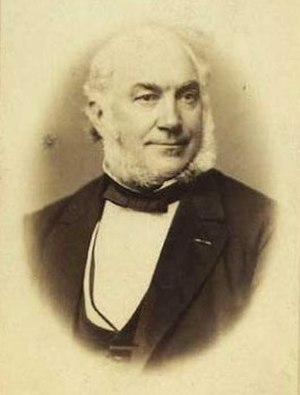
William Wain
William Wain var en engelsk-dansk ingeniør og maskinfabrikant, medgrundlægger af Burmeister & Wain.